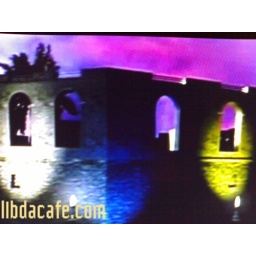
The red castle in Tripoli